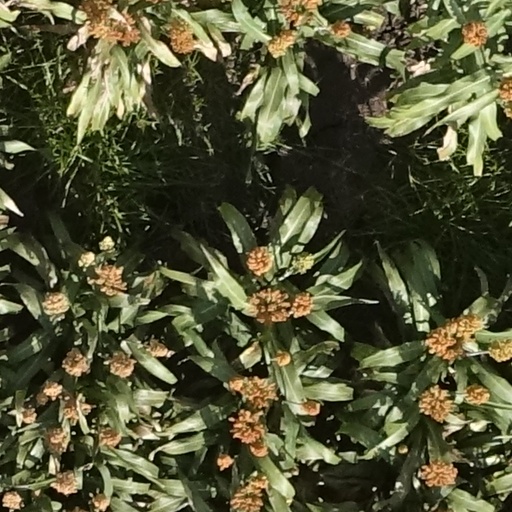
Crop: sorghum